1266

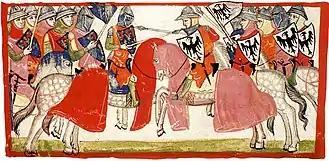
Charles of Anjou (left) defeats Manfred of Sicily at the Battle of Benevento.

Year 1266 (MCCLXVI) was a common year starting on Friday of the Julian calendar.